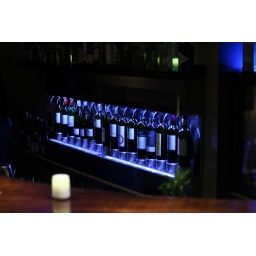
from r.tl regional tasting lounge in Vancouver, BC, Canada. 1130 Mainland Street, Vancouver, BC, Canada, phone 604.638.1550